Allie White

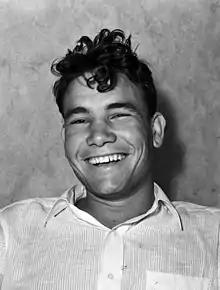
White in 1935

Thomas Allison White (March 23, 1915 – October 21, 1996) was an American football guard and tackle who played one season with the Philadelphia Eagles of the National Football League (NFL). He was selected by the Eagles in the 13th round of the 1939 NFL draft after playing college football at Texas Christian University (TCU) .